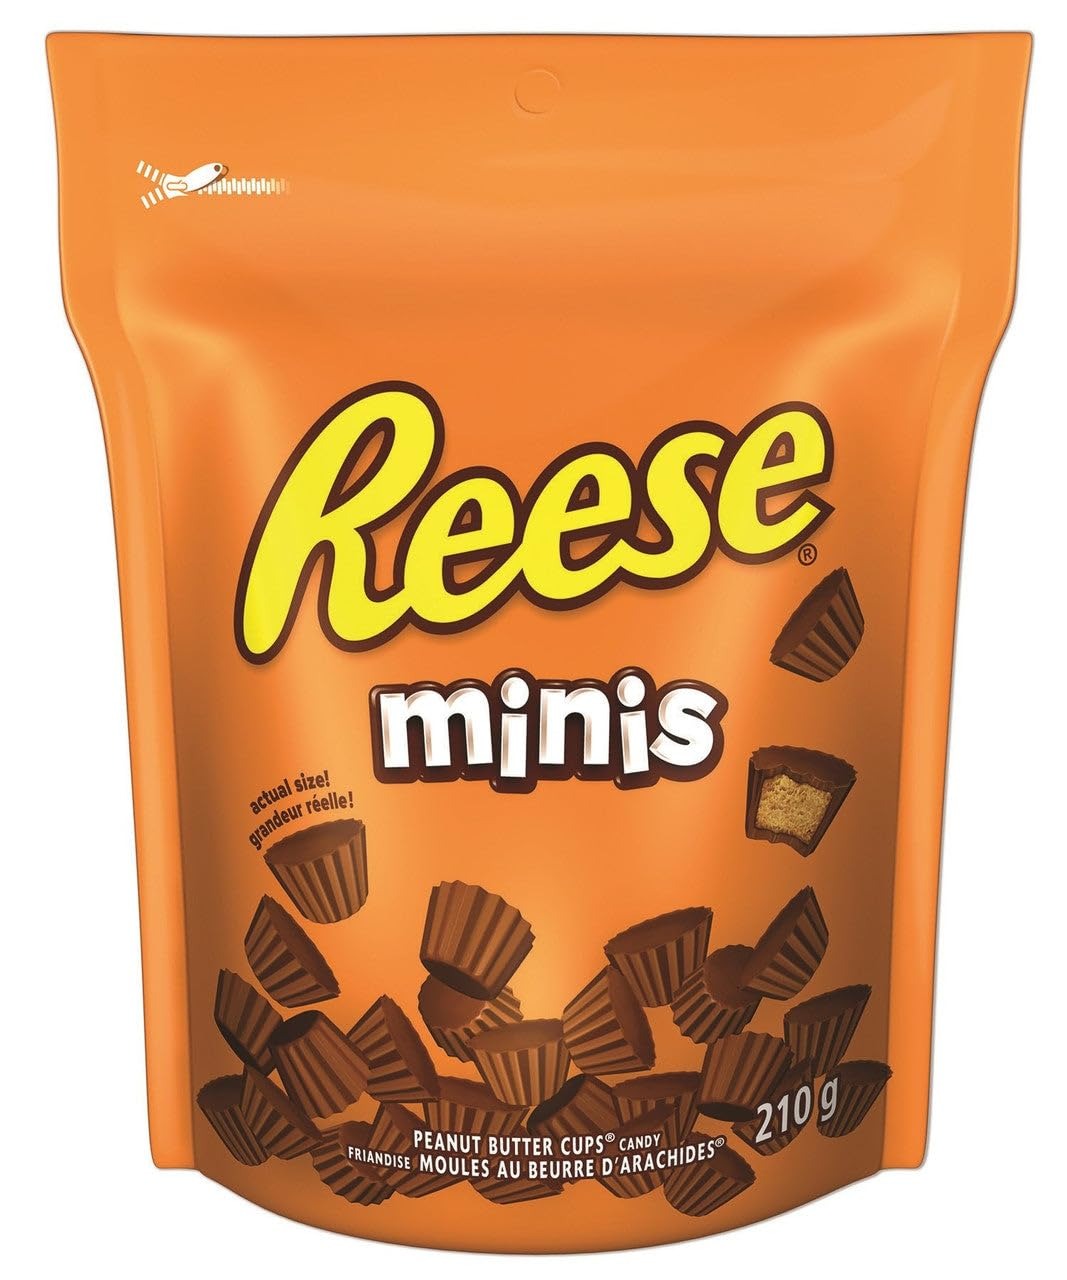
Item Name: REESE Chocolate Candy Peanut Butter Cups, Minis, 210 Gram
Value: 7.4
Unit: Ounce

Price: 10.66